Nickajack Creek

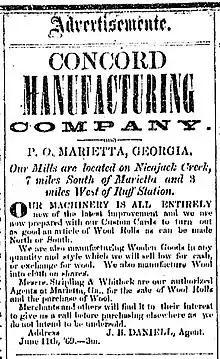
Advertisement for the Concord Manufacturing Company on Nickajack Creek, 1869

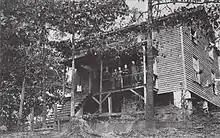
The factory superintendent's home, late 1800s

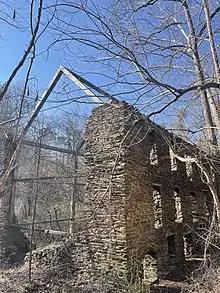
Ruins of the mill today

After the war, the Concord Manufacturing Company established a woolen mill on the stream in 1869 and made a significant economic contribution to Cobb County. The mill suffered a fire in 1889. Remnants can still be seen today.